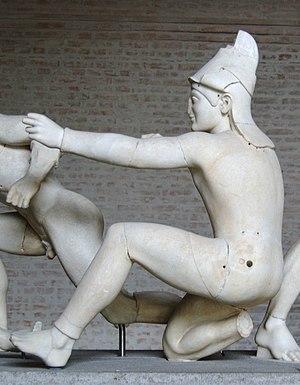
Archer troyen (dit «
Dans la mythologie grecque, Pâris [paʁis] ou Alexandre est un prince troyen, fils cadet du roi Priam et d'Hécube, il est le frère d'Hector, de Déiphobe, de Polyxène et de Cassandre.